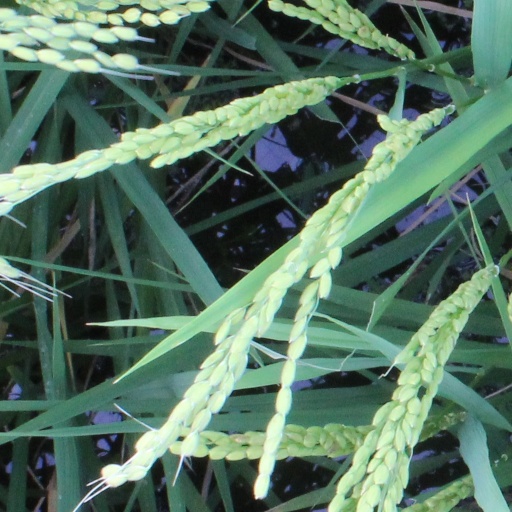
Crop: rice